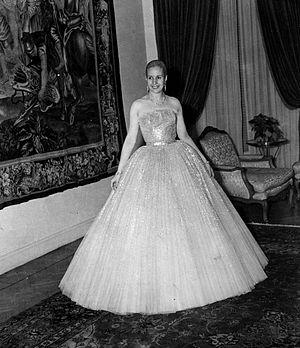
Une robe de bal est une robe de soirée portée lors d'un bal ou d'un événement officiel. Dans la majorité, les modèles dégagent les épaules et les bras et présentent un décolleté bas ainsi que de longues jupes bouffantes. Ces robes sont généralement assorties d'une étole, une cape ou un manteau, des bijoux modernes ou d'époque et des gants longs. Si la porteuse doit arborer des « décorations d'État », celles-ci sont piquées sur un nœud épinglé à la poitrine ; les femmes mariées portent un diadème si elles en possèdent. Bien que des étoffes artificielles soient parfois utilisées, ces robes sont habituellement en satin, soie, taffetas et velours, avec des garnitures de dentelle, des perles, des paillettes, des broderies, des volants, des rubans, des rosettes et des fronces.